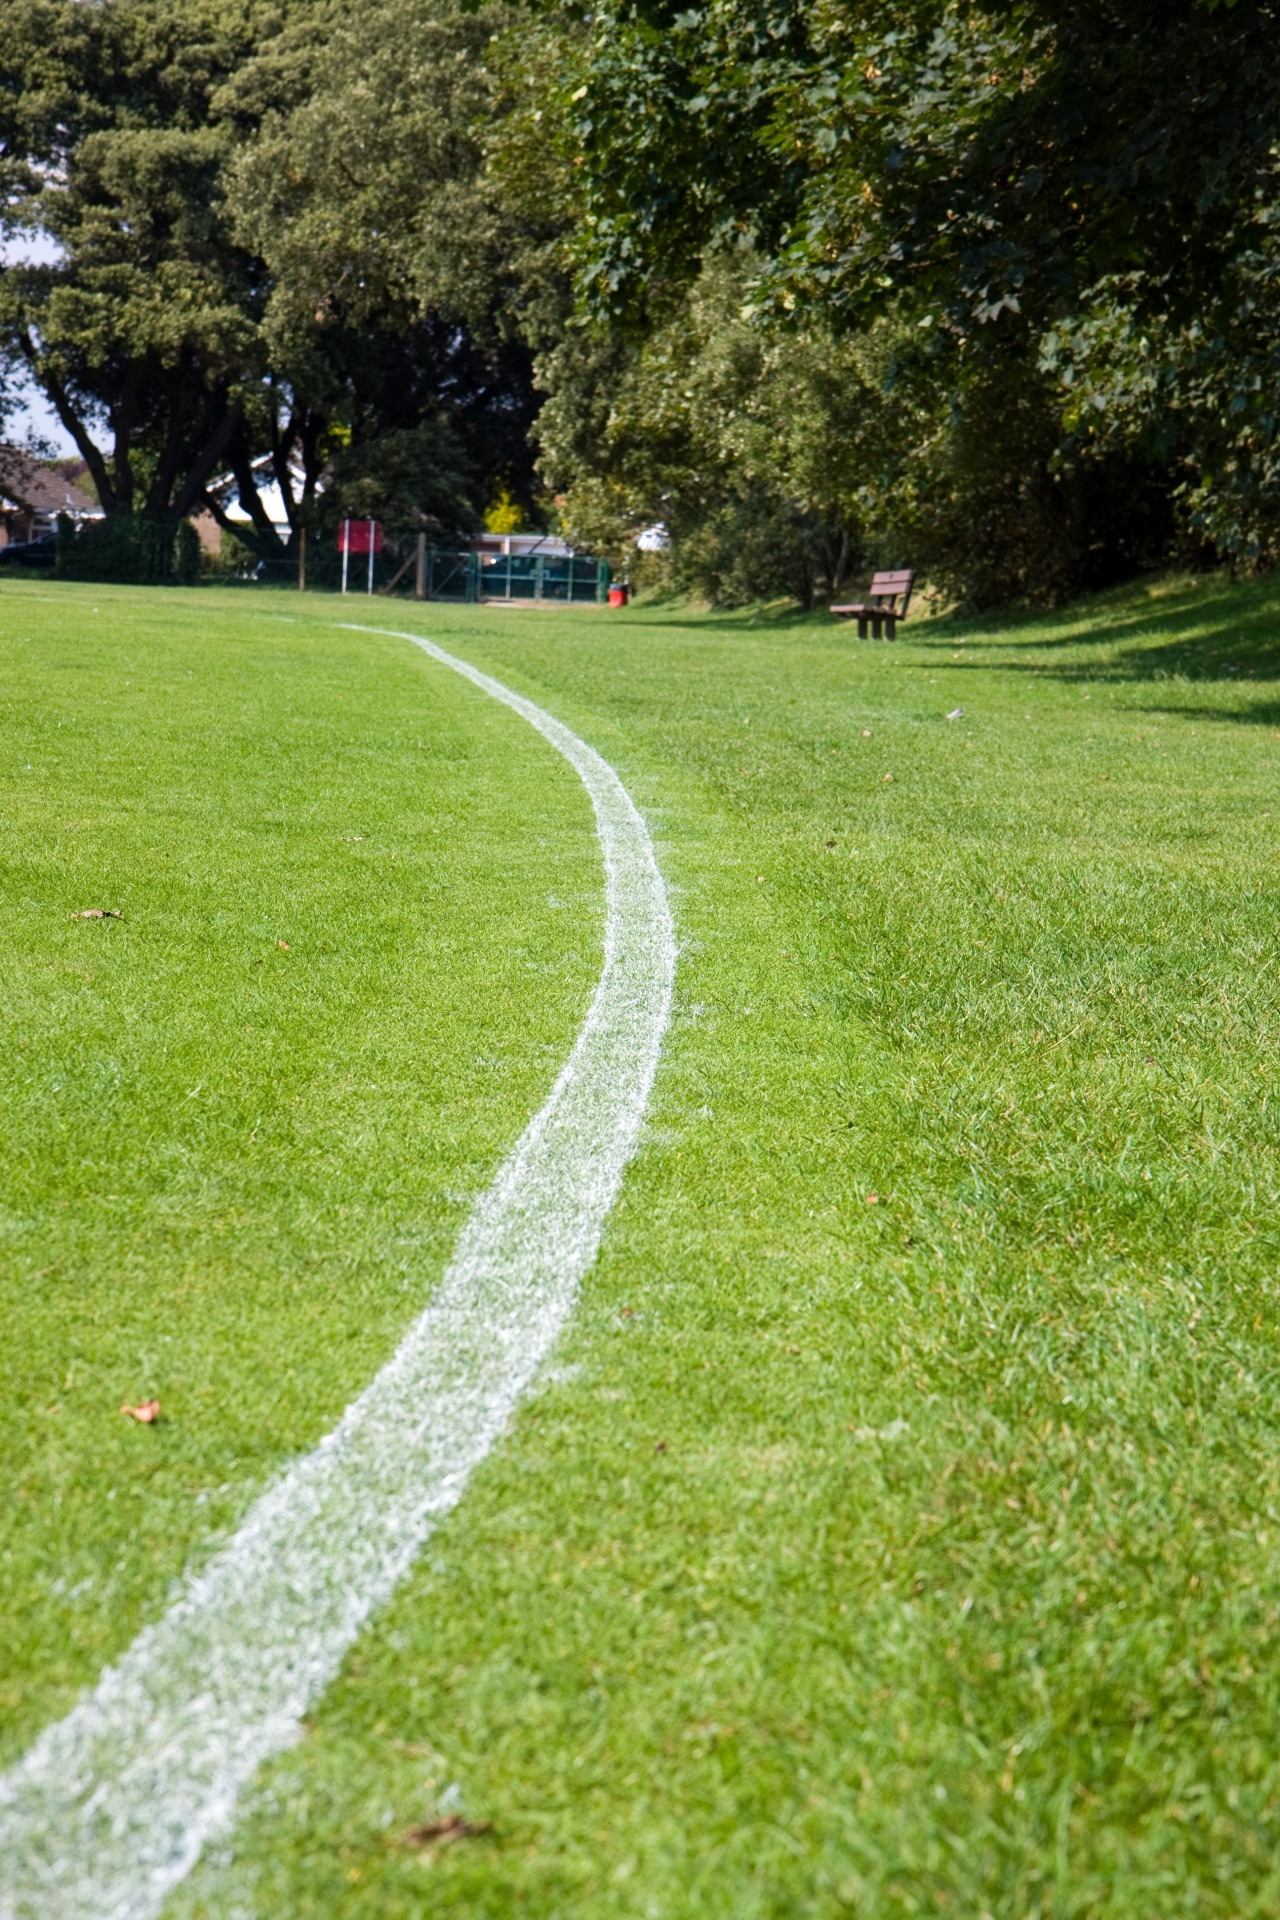
grass, structure, white, sport, field, lawn, meadow, line, green, park, backyard, garden, marker, yard, boundary, flooring, grass family, sport venue, boundary line